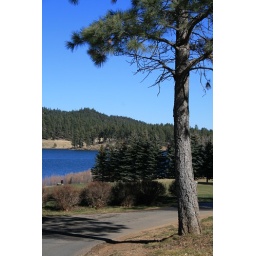
A lake in front of a mountain in Ruidoso, New Mexico, at Inn of the Mountain Gods